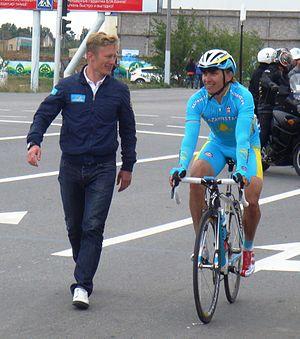
Les Championnats d'Asie de cyclisme 2014 se déroulent du 21 mai au 1ᵉʳ juin 2014 à Astana et Karaganda au Kazakhstan.